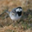
Label: bird